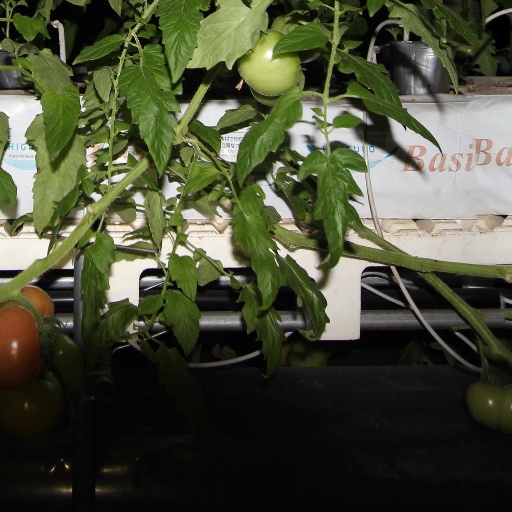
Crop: tomato